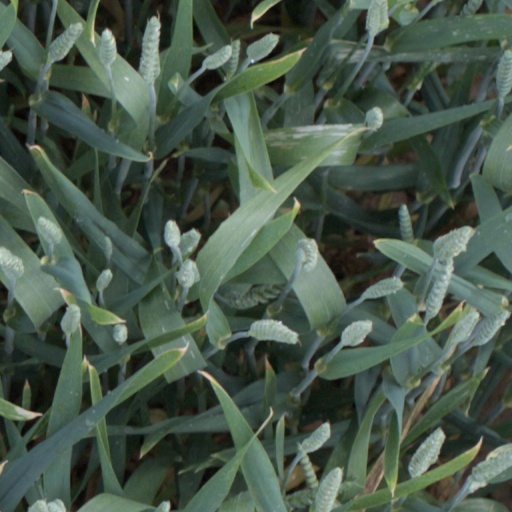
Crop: wheat